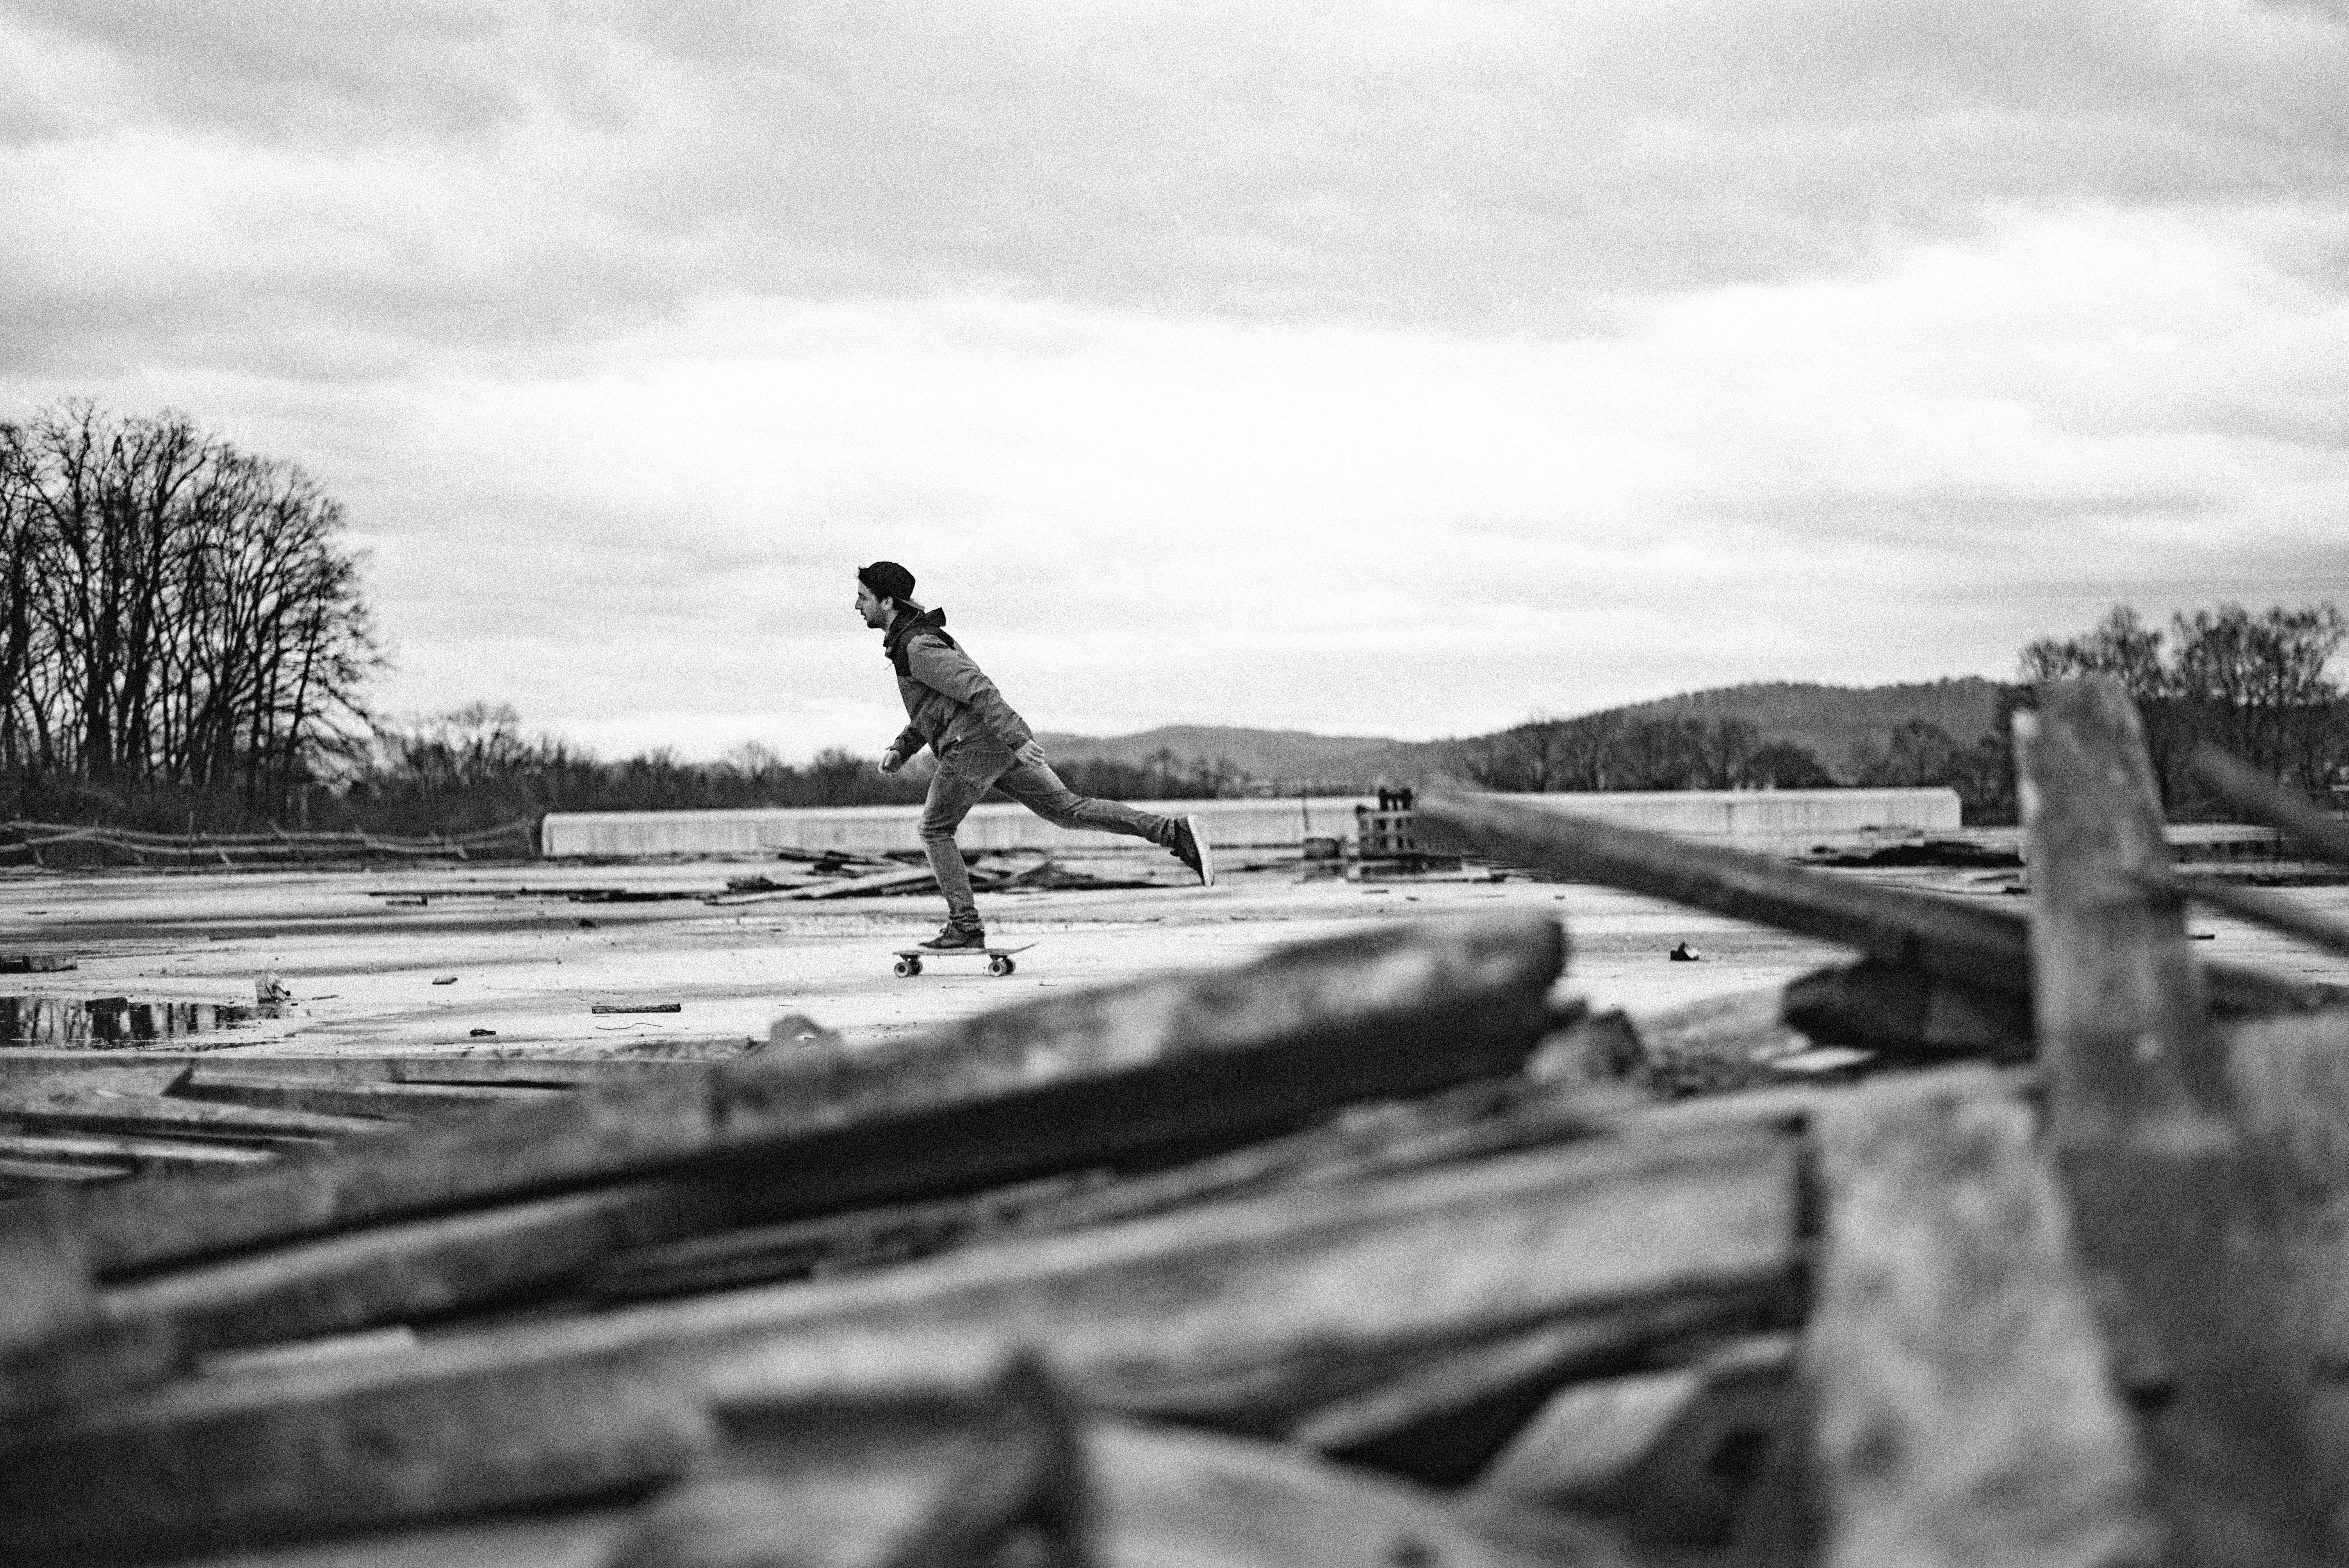
black and white, track, photography, skate, youth, monochrome, waterway, children, playground, skating, monochrome photography